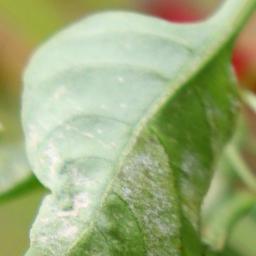
Label: powdery mildew